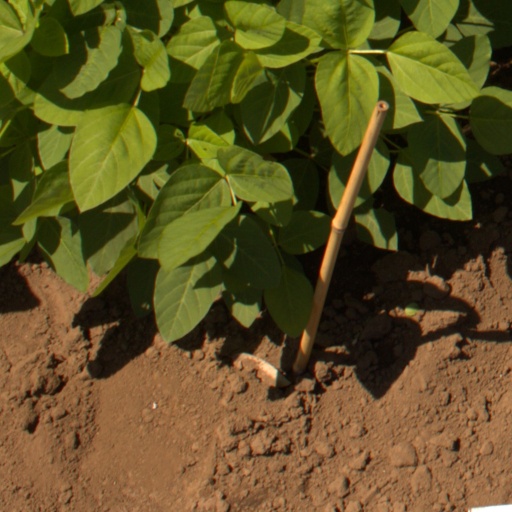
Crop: soybean